Reggie Bush

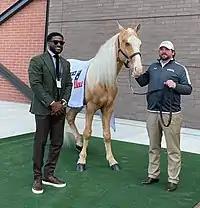
Reggie Bush posing with the USFL's Birmingham Stallion's mascot in 2022

On August 1, 2016, Bush signed with the Buffalo Bills on a one-year deal. He joined a backfield that was dominated by LeSean McCoy and Mike Gillislee. Bush rushed for his first touchdown, and only rushing touchdown of the season, with the Bills on October 23, 2016, in a 28–25 loss to the Miami Dolphins. Bush finished the season with seven catches for 90 yards, and 12 carries for −3 yards and a rushing touchdown, making him the first player in NFL history, other than quarterbacks, to carry the ball at least ten times and have negative yardage for a season.